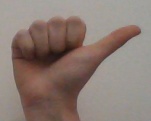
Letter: dhad